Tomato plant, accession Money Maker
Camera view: horizontal (90 deg, fisheye); turntable rotation: 0 degrees
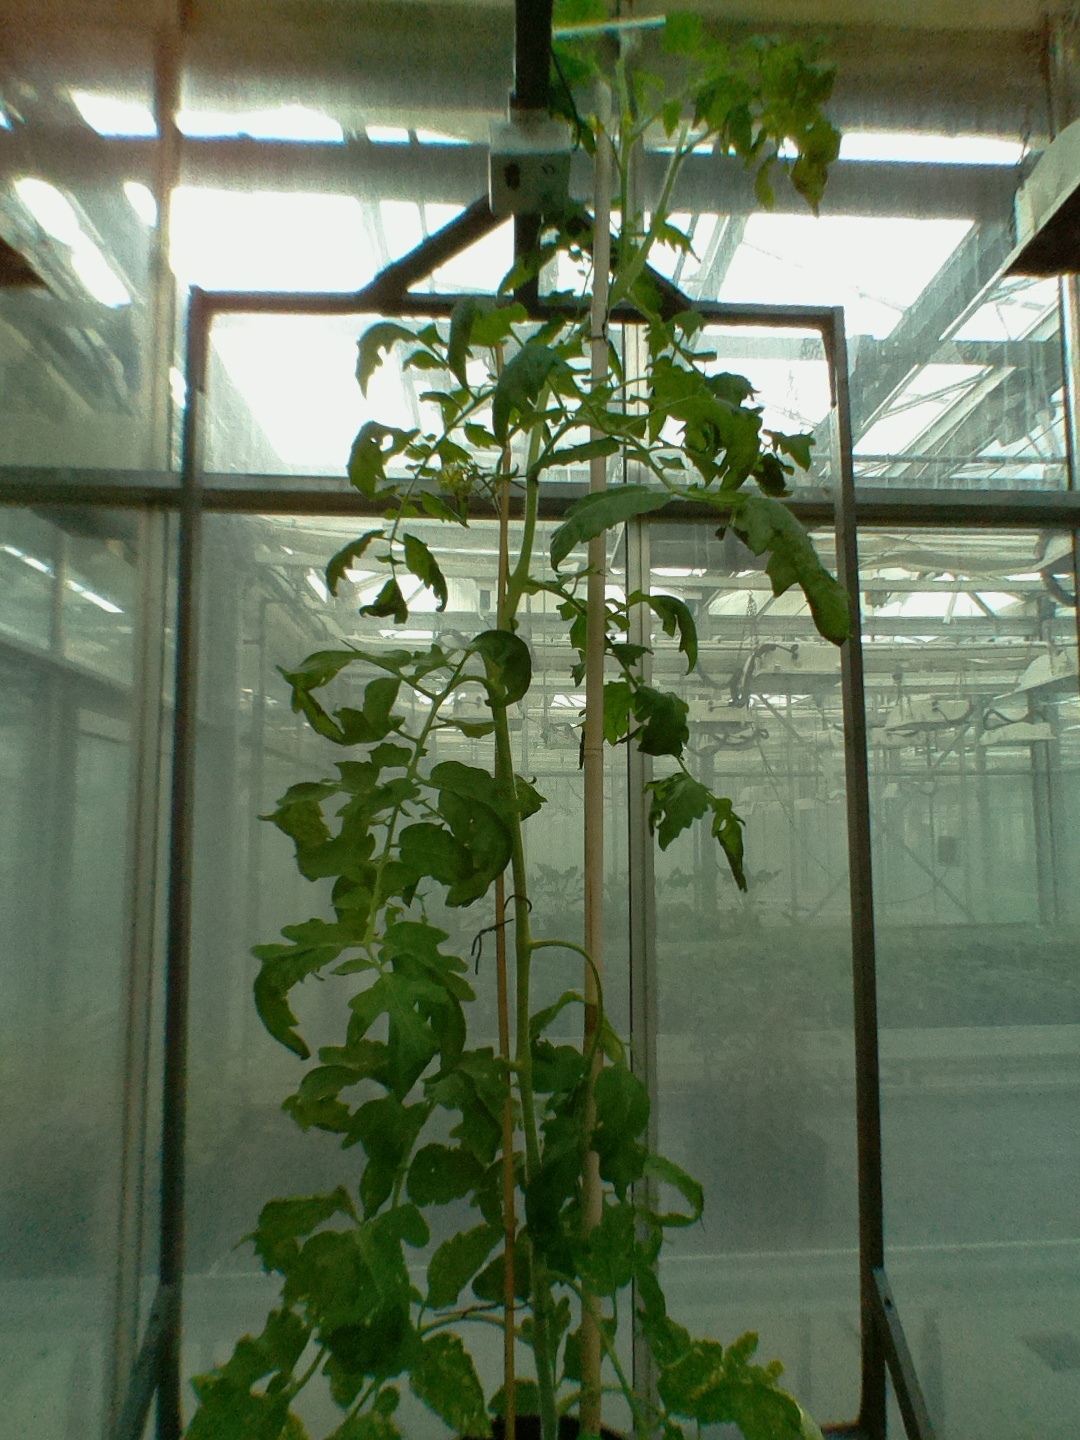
BBCH growth stage 70: Fruits at the main stem or branches visibles